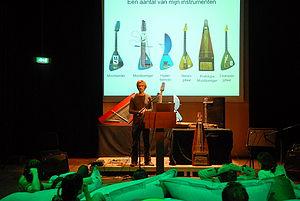
Yuri Landman est un artiste néerlandais touche-à-tout, connu principalement pour son travail en tant que luthier expérimental, professeur de musique et musicologue. Il est également connu pour être créateur de bande dessinées, illustrateur, musicien, concepteur et designer de mobilier d'intérieur. Basé sur une guitare préparée, son premier prototype est construit en 2001 pour améliorer l’approximation des préparations instantanées.